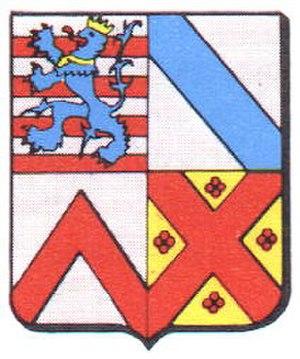
Koolkerke est une section de la ville belge de Bruges située en Région flamande dans la province de Flandre-Occidentale.